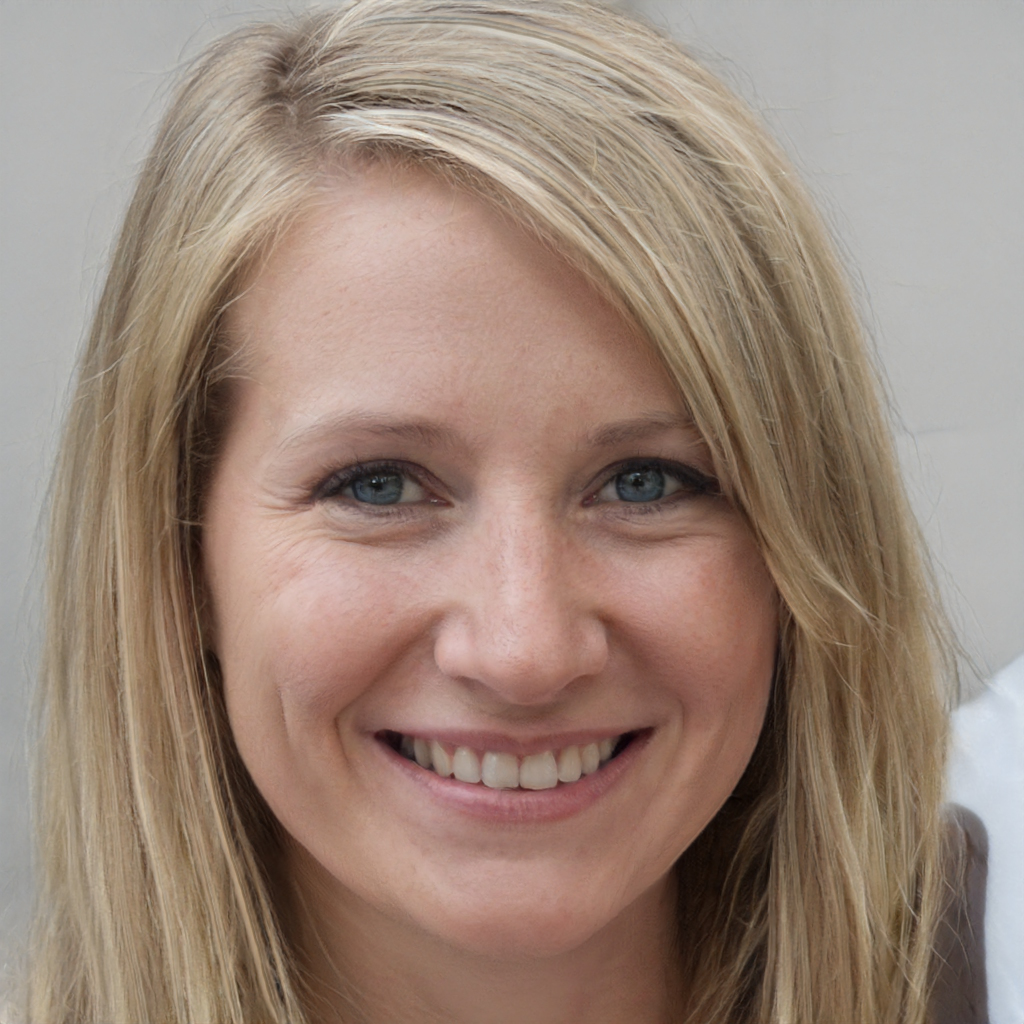
Portrait style: Real Portrait